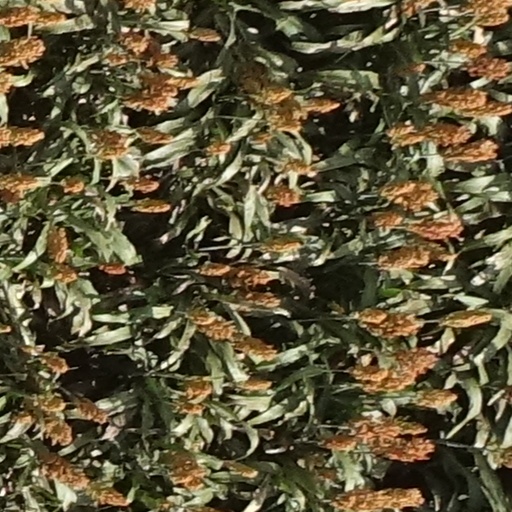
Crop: sorghum